Povl Bentzon

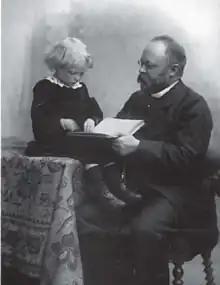
Povl Bentzon with his son Jørgen Bentzon, 1899.

Povl Bentzon (31 August 1858 – 9 February 1943) was a Danish engineer and land surveyor. He served as County Water Inspector in Copenhagen from 1894 to 1926. He was a co-founder of the Danish Engineers' Association and a member of its board 1892–97.